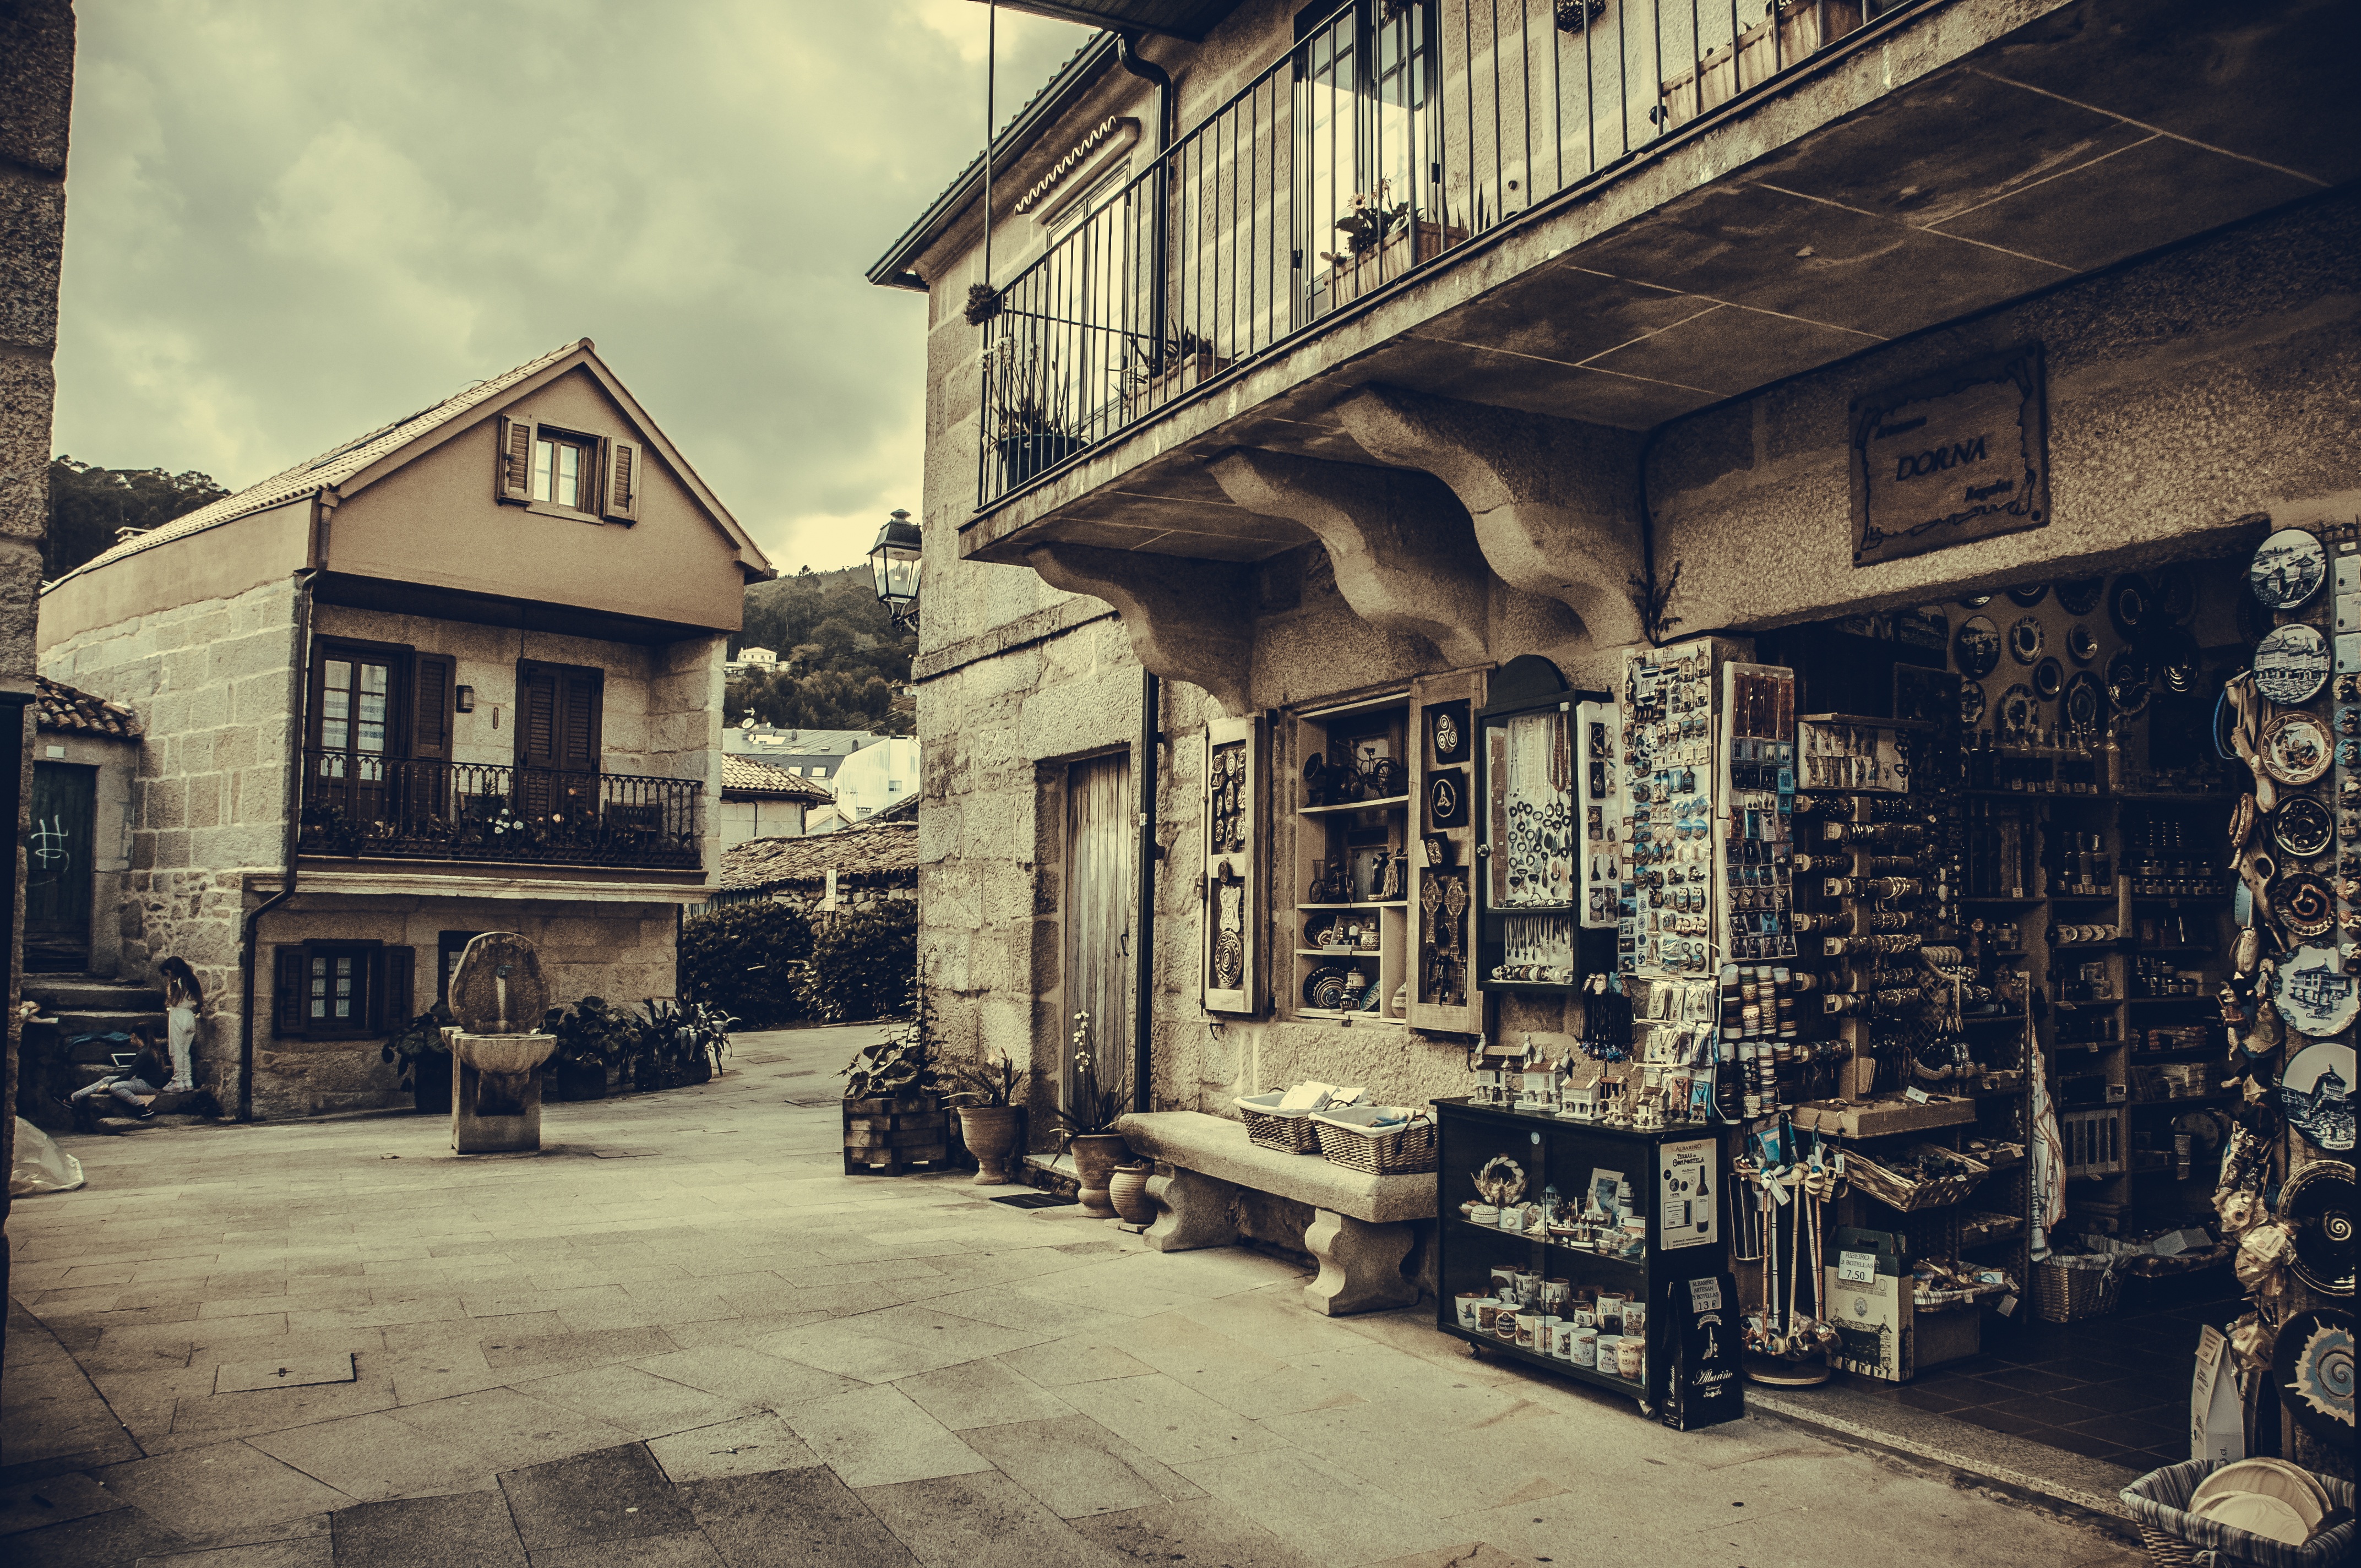
architecture, people, wood, road, street, house, town, alley, city, home, urban, old building, streets, infrastructure, houses, photograph, history, neighbourhood, urban area, ancient history